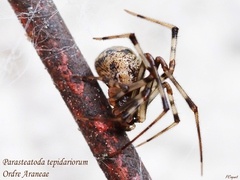
Species: Parasteatoda_tepidariorum